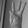
ASL letter: W